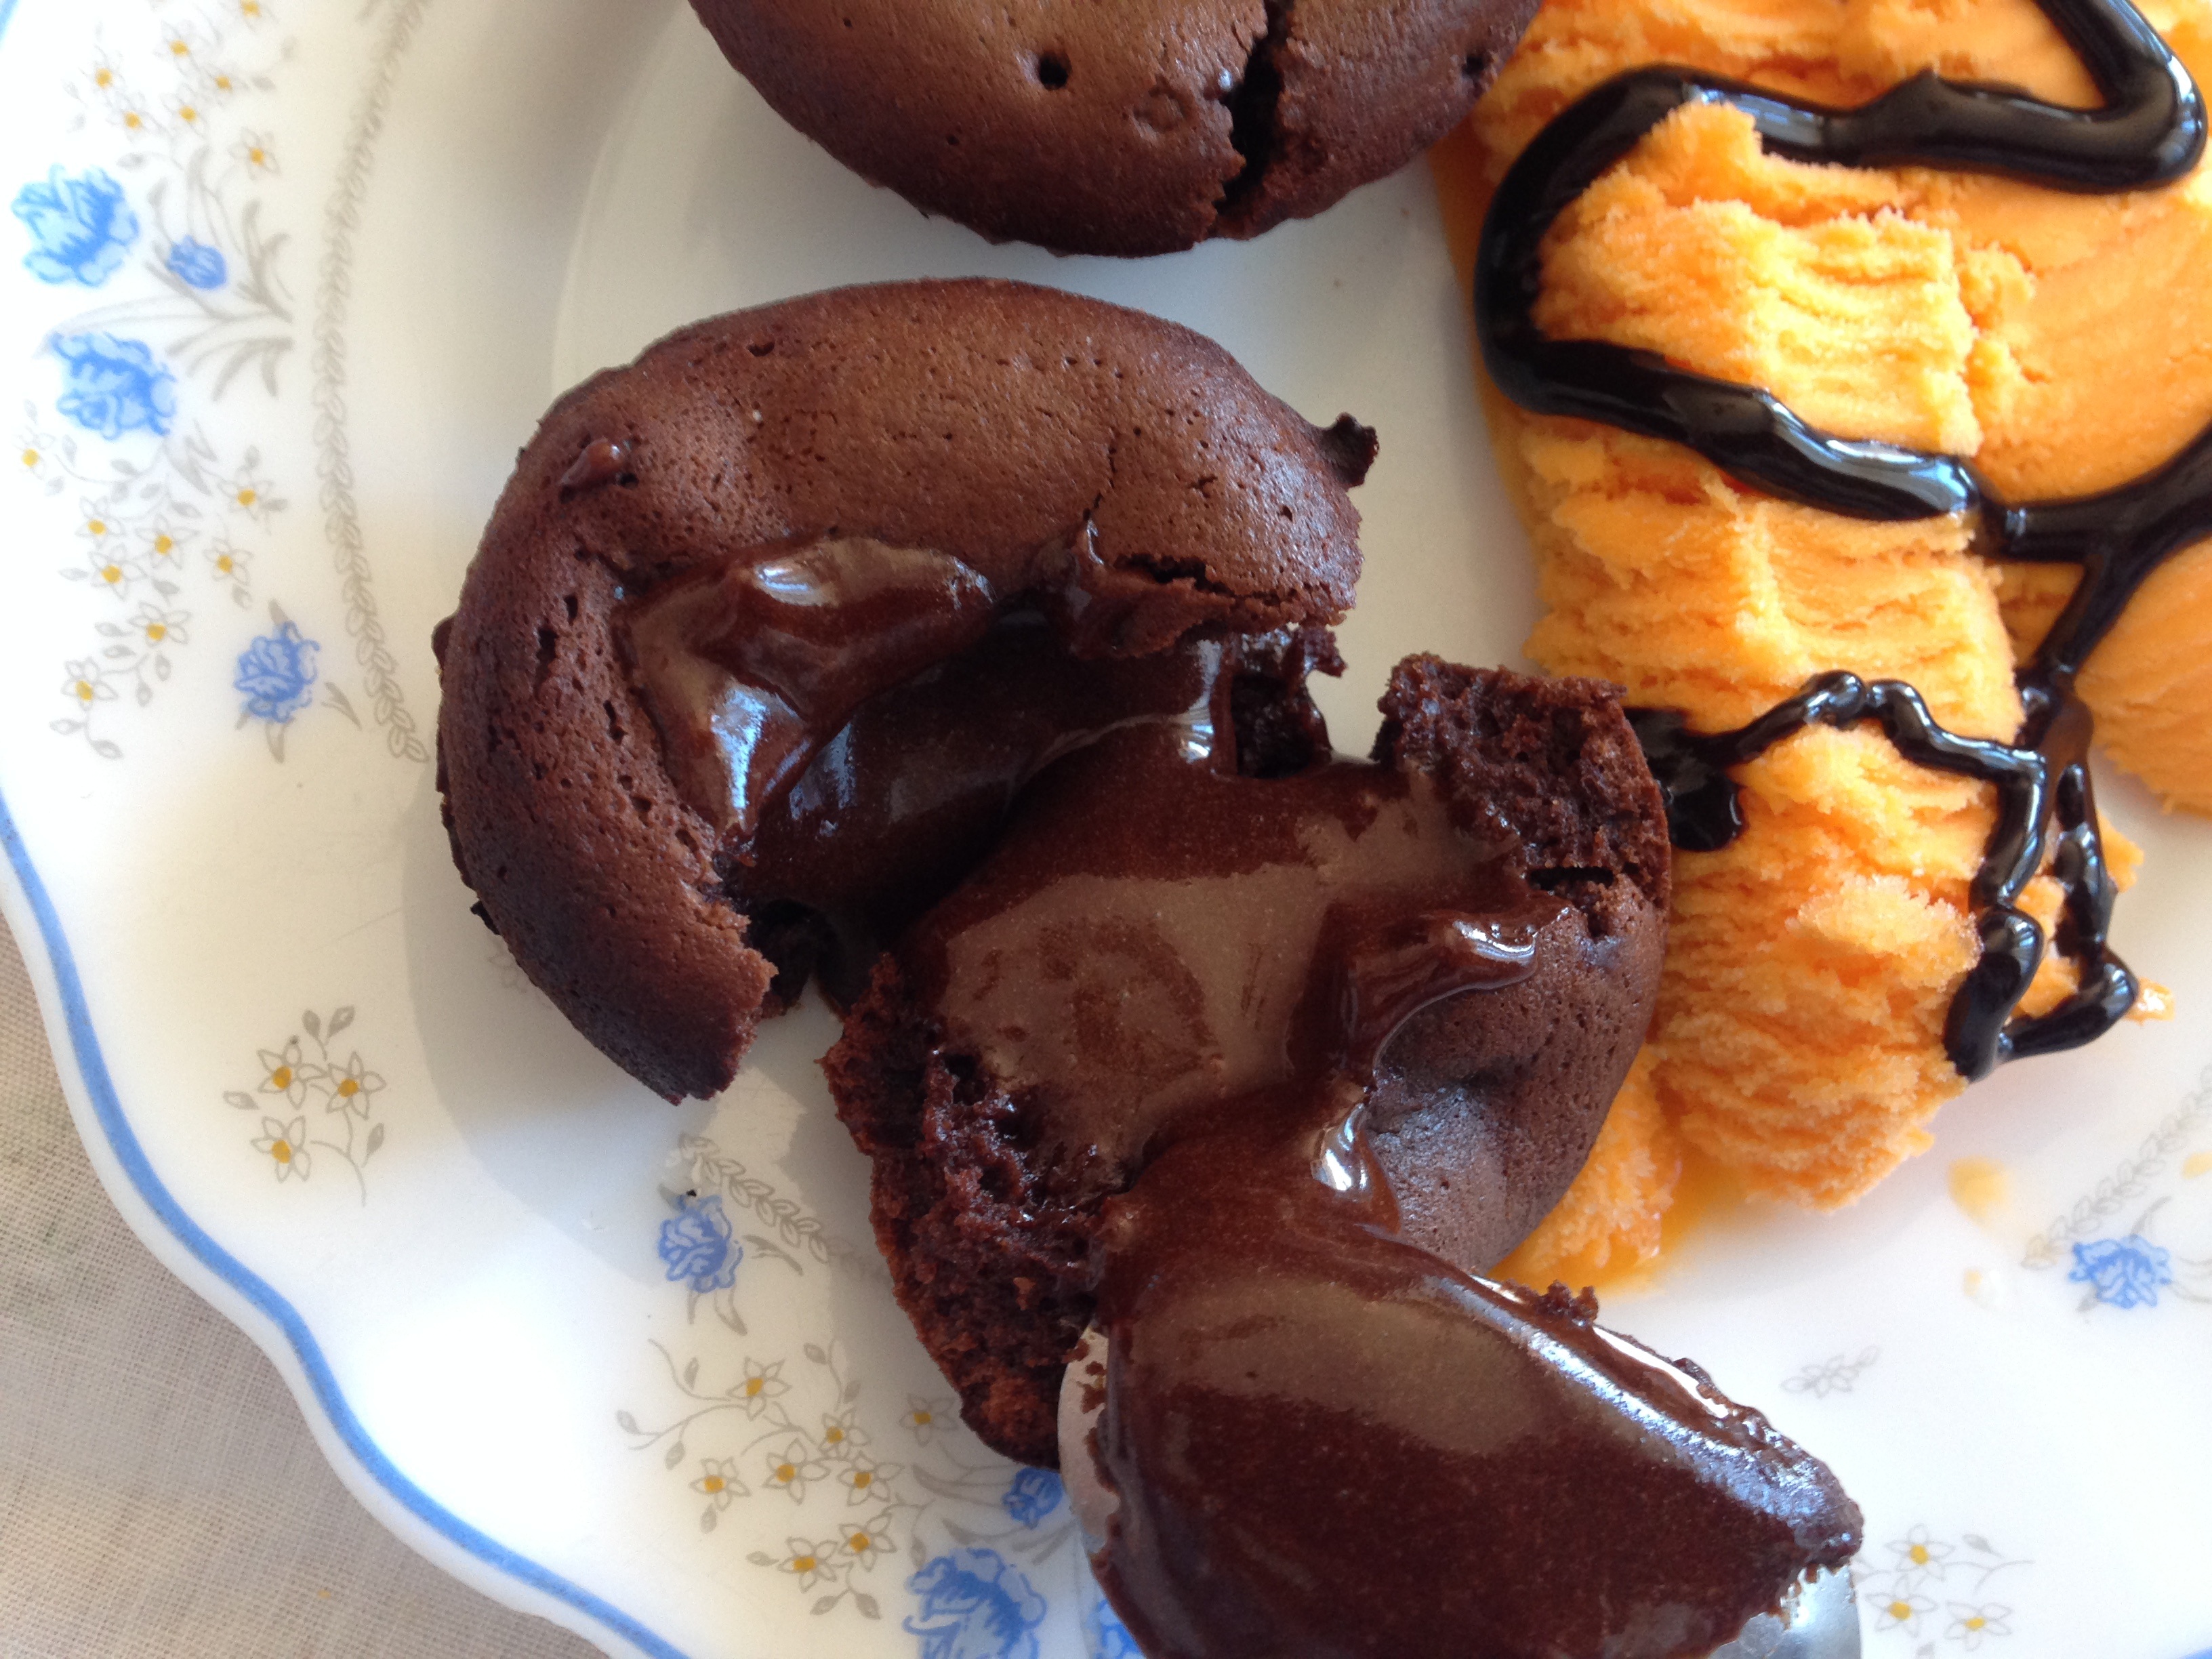
dish, meal, food, produce, breakfast, chocolate, ice cream, dessert, melt, baked goods, sponge cake, coulant, snack food